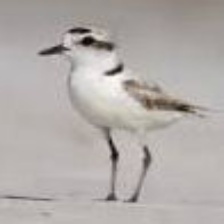
Species: SNOWY PLOVER
Scientific name: CHARADRIUS NIVOSUS